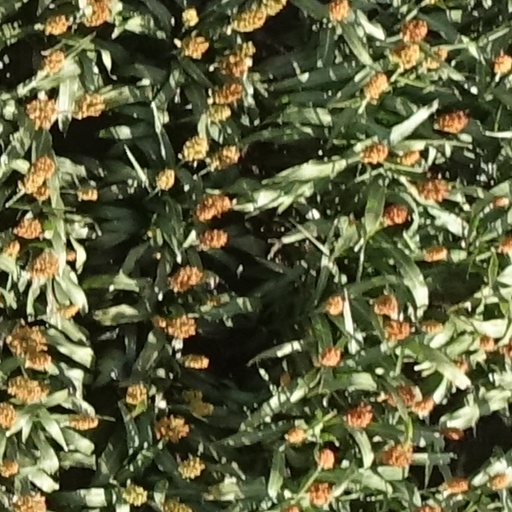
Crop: sorghum